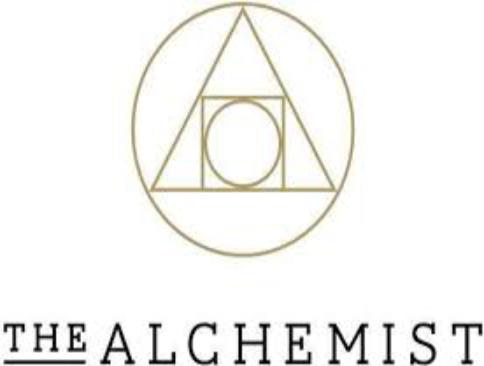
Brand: Alchemist
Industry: Clothes